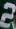
Number: 2